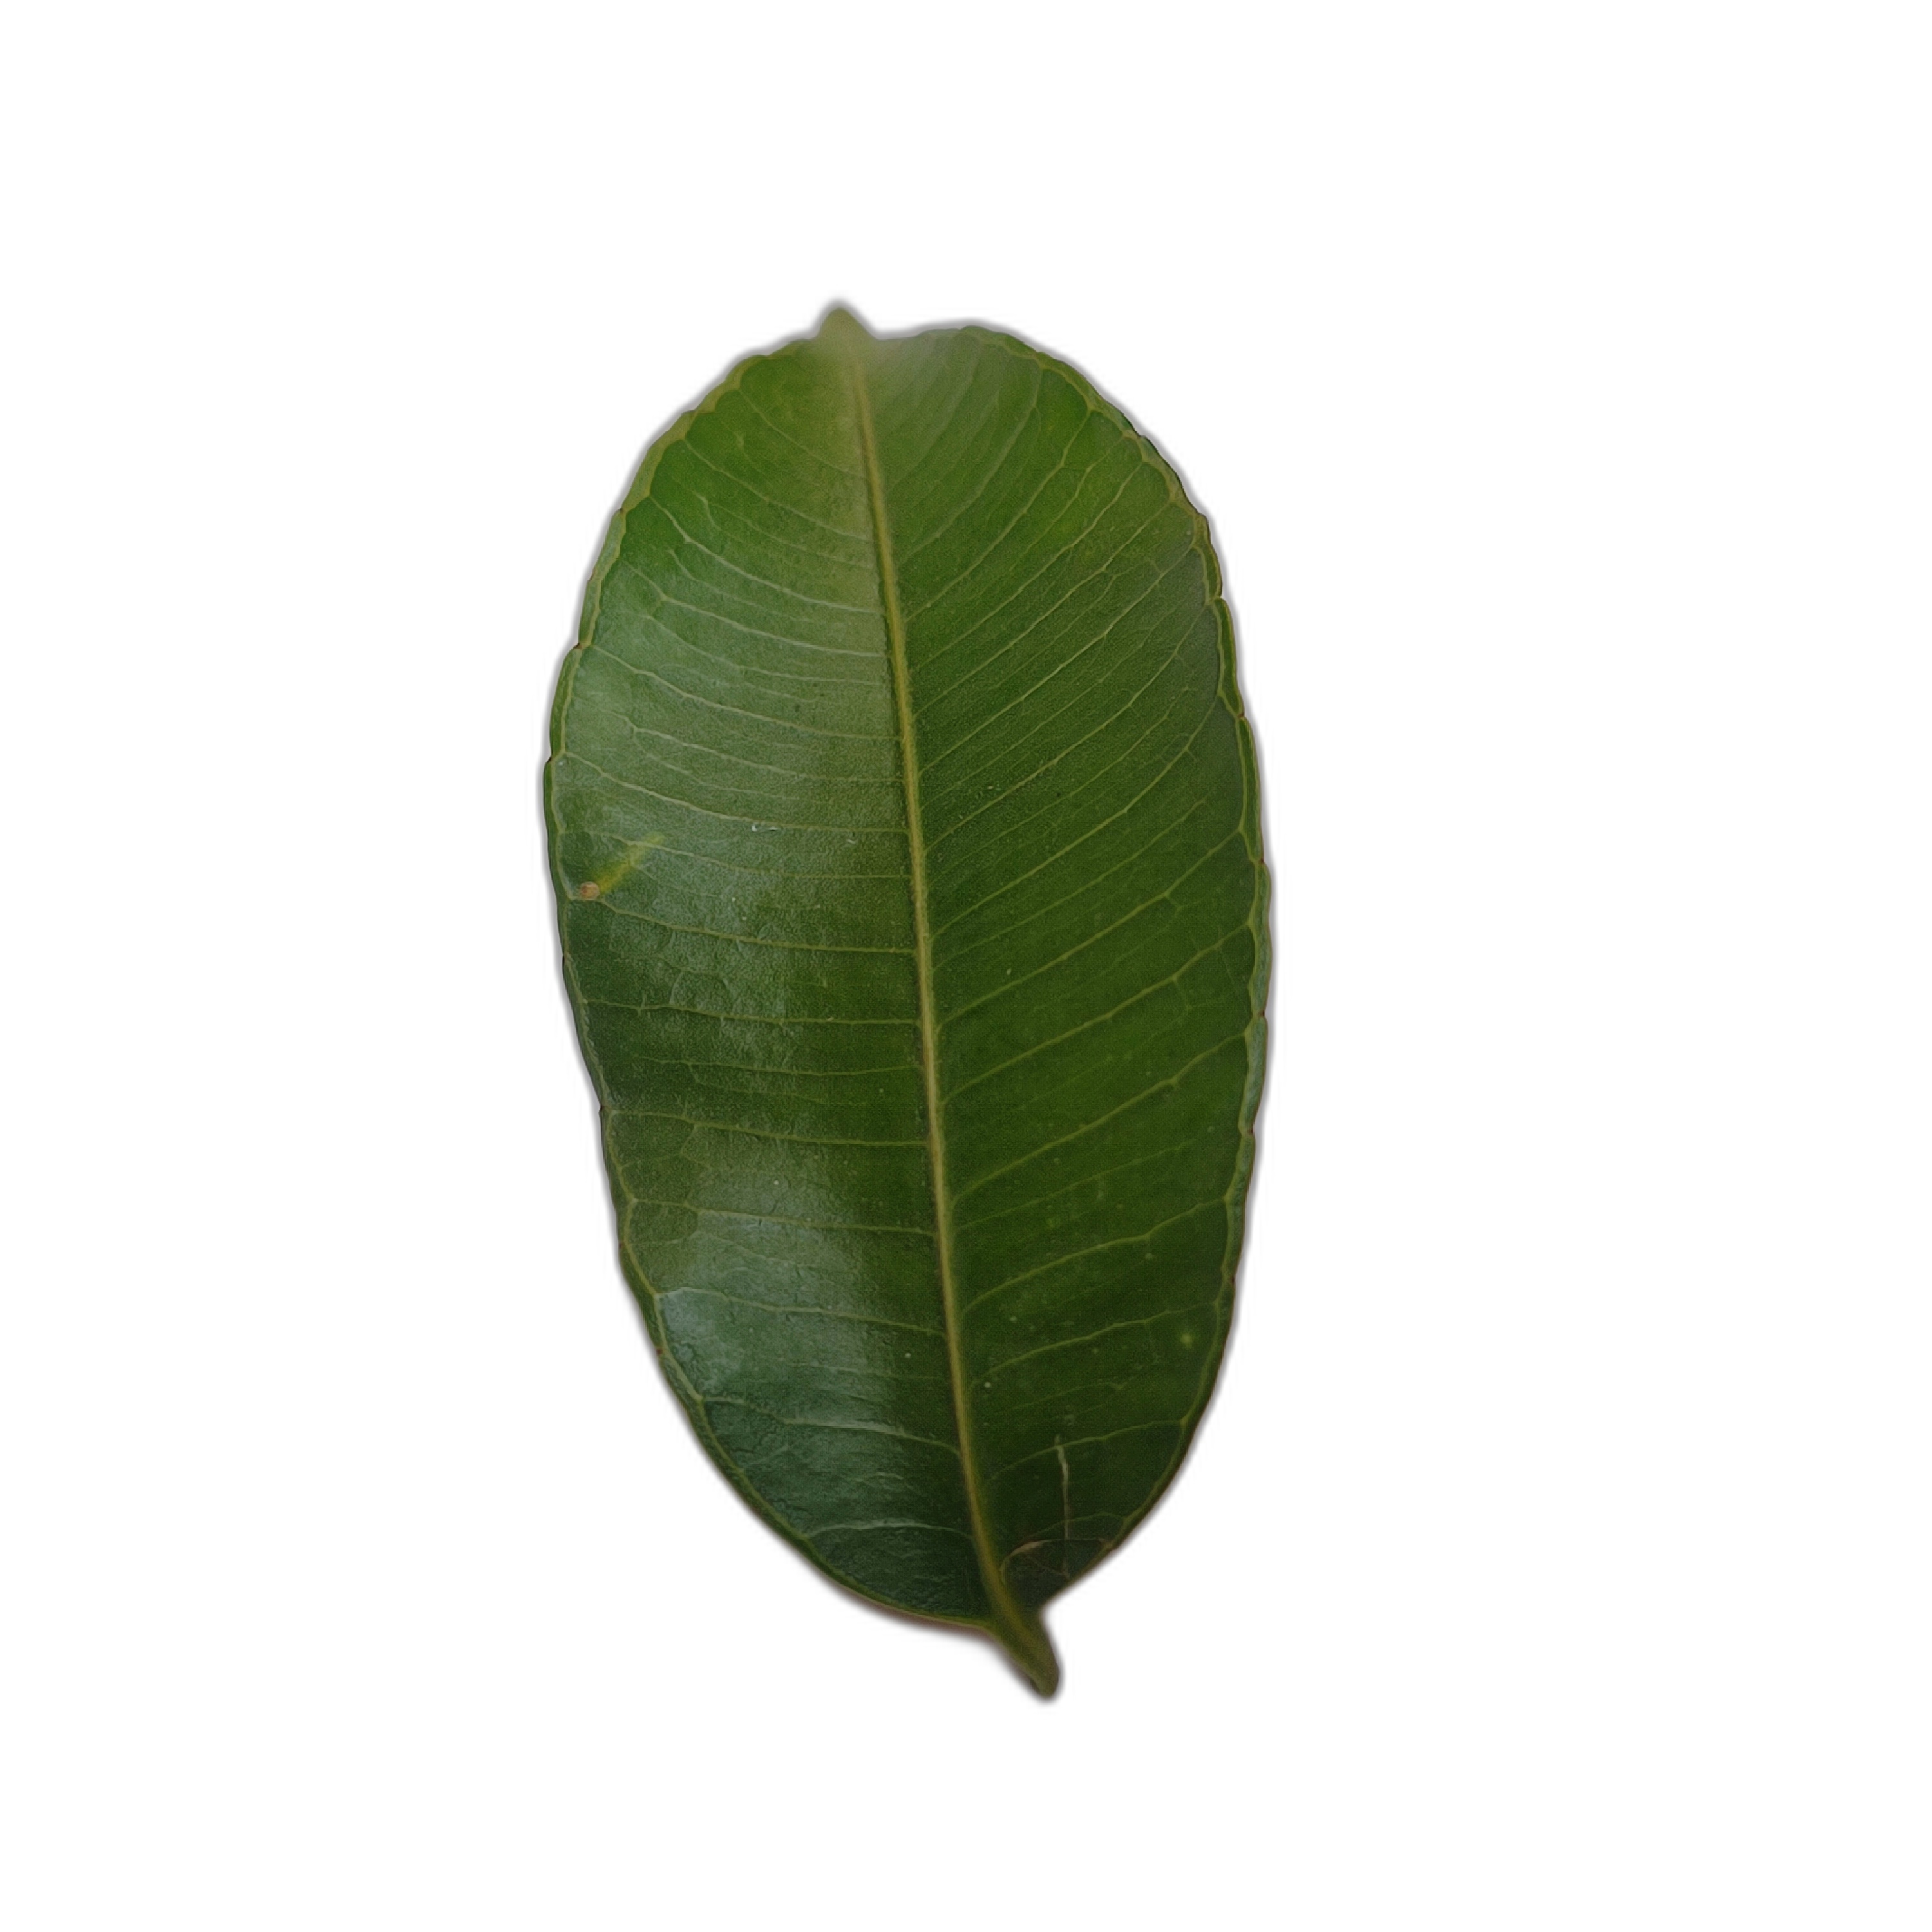
Label: healthy